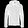
Label: Coat